Lawrence, Kansas

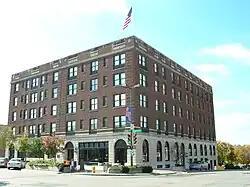
The Eldridge Hotel

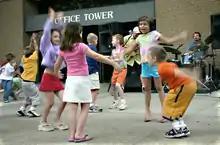
A Thursday Brown Bag Concert on the streets of downtown Lawrence

The architecture of Lawrence is greatly varied. Most buildings built before 1860 were destroyed in the Lawrence Massacre. Architectural styles represented in Lawrence's historical areas are Victorian, Gothic Revival, Tudor, Romanesque and many others.